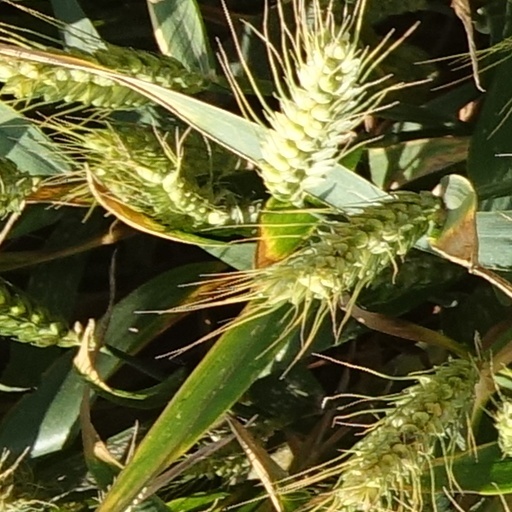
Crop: wheat